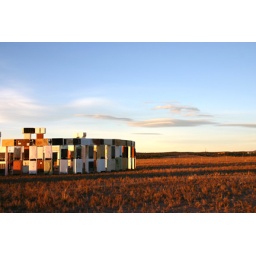
the things you see driving home from the dog park in Santa Fe...